Origins and architecture of the Taj Mahal

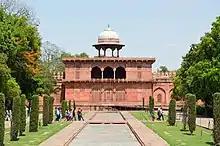
The eastern Naubat-Khana in the Taj Mahal complex

The mausoleum is flanked by two almost identical buildings on either side of the platform. To the west is the Mosque, to the east is the Guest House. The Guest House (Jawab), meaning 'answer' balances the bilateral symmetry of the composition and was originally used as a place for entertaining and accommodation for important visitors. It differs from the mosque in that it lacks a "mihrab", a niche in a mosque's wall facing Mecca, and the floors have a geometric design, while the mosque floor was laid out with the outlines of 569 prayer rugs in black marble.